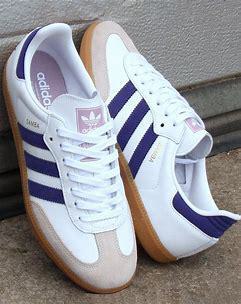
Brand: Adidas
Model: Samba OG